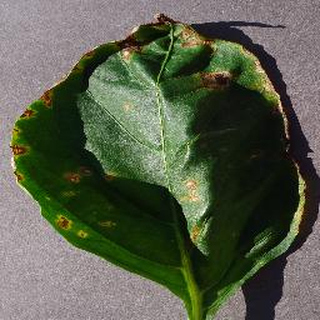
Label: bell_pepper_bacterial_spot